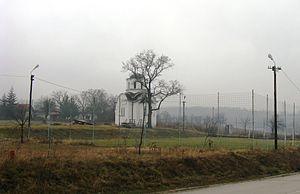
L'éparchie de Niš est une éparchie, c'est-à-dire une circonscription de l'Église orthodoxe serbe. Située au sud-est de la Serbie, elle a son siège à Niš. En 2006, elle est administrée par l'évêque Jovan.
Mačkovac est un village de Serbie situé dans la municipalité de Kuršumlija, district de Toplica. Au recensement de 2011, il comptait 268 habitants.